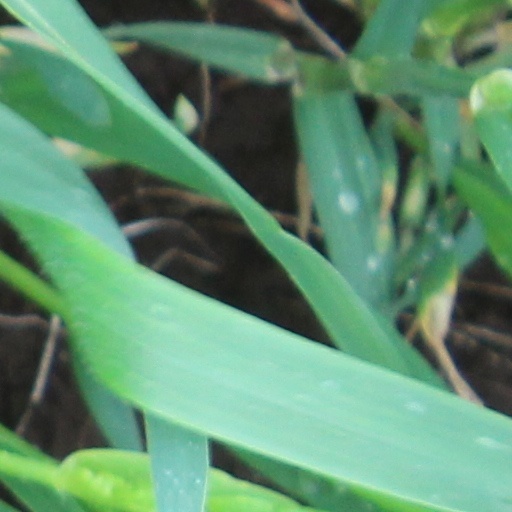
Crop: wheat